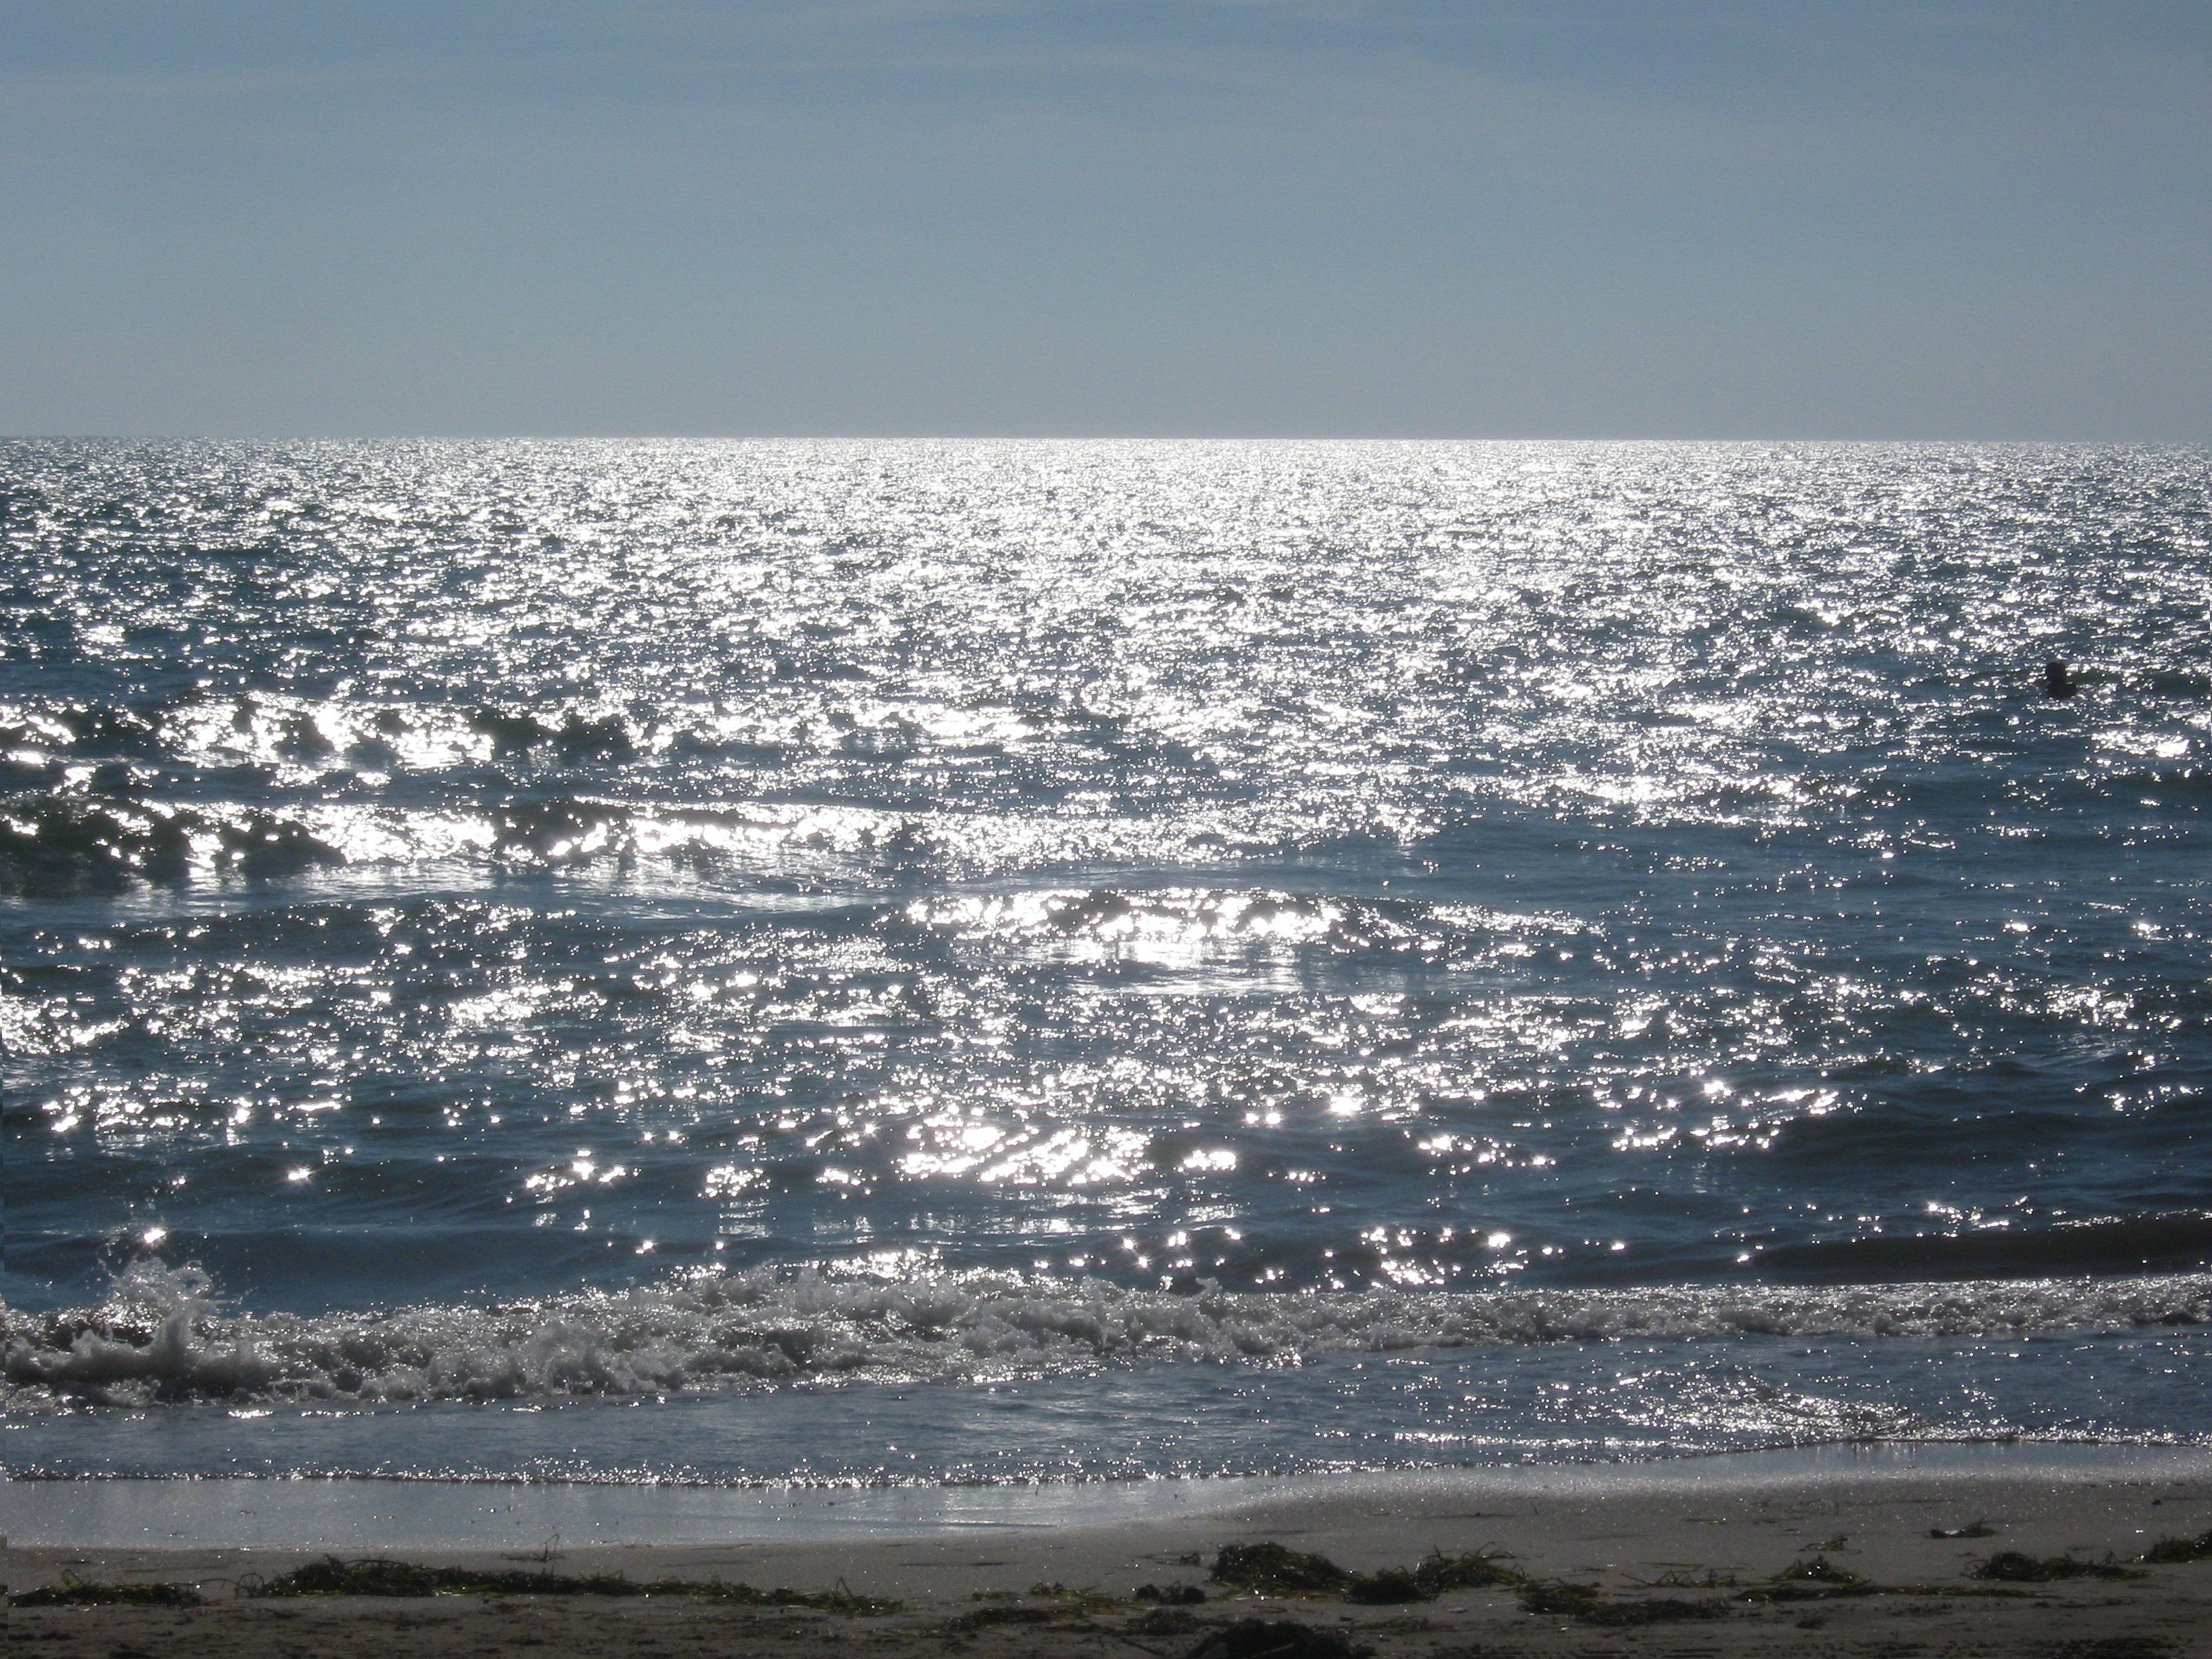
beach, sea, coast, water, sand, ocean, horizon, cloud, shore, wave, bay, body of water, the sun, cape, adriatic, albania, mudflat, wind wave